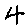
Label: 4